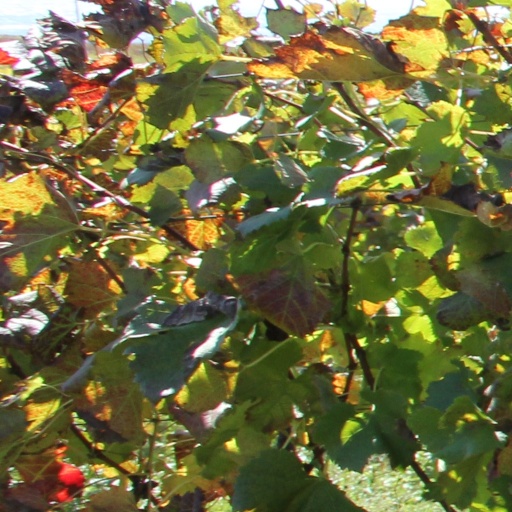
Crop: grape